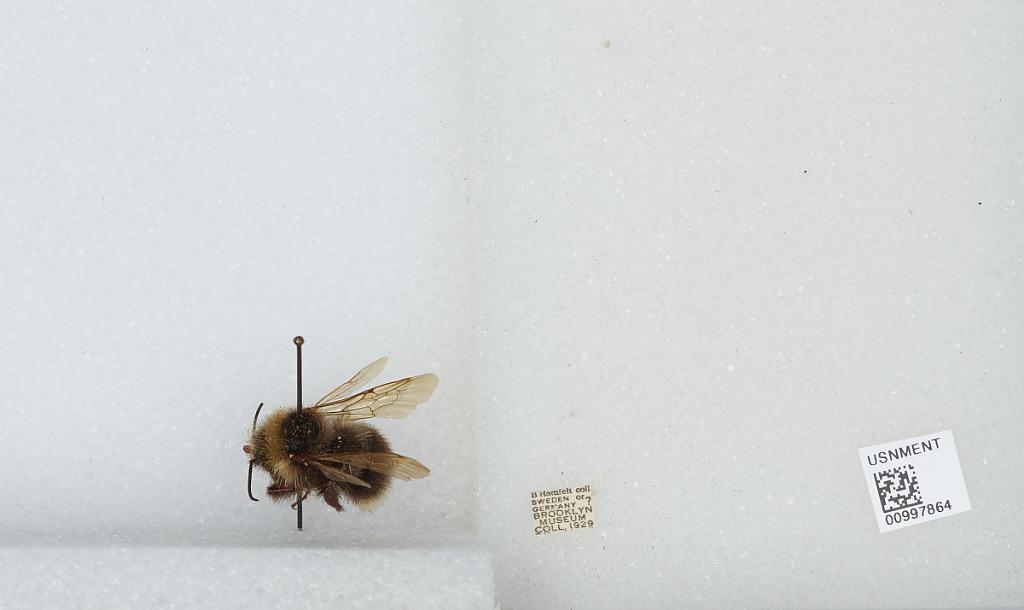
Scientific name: Bombus (Psithyrus) barbutellus (Kirby)
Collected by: B. Hamfelt
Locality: [Not Stated] Sweden or Germany